George Wishart

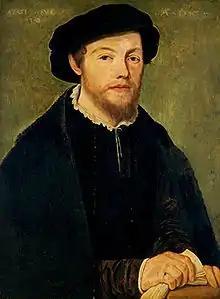

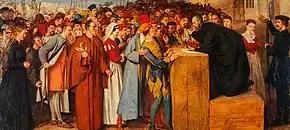
Wishart preaching against Mariolatry

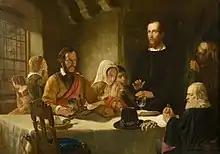
George Wishart's last communion

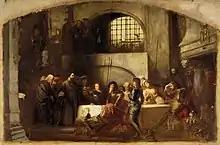
George Wishart last communion

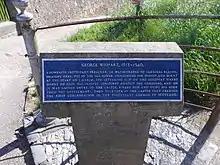
Blue Plaque to George Wishart 1513-1546

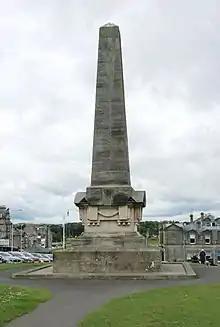
The Martyrs' Monument, St Andrews, which commemorates Wishart and three other martyrs: Patrick Hamilton, Henry Forrest, and Walter Mill

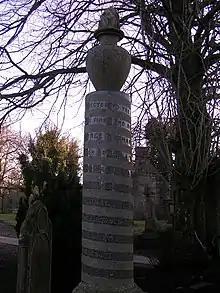
Wishart memorial

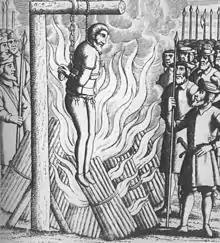
A woodcut portraying the martyrdom of Wishart

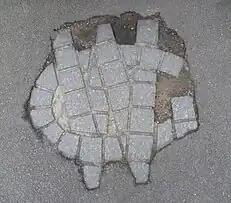
Wishart's initials at the site of his execution

George Wishart (also Wisehart; c. 15131 March 1546) was a Scottish Protestant Reformer and one of the early Protestant martyrs burned at the stake as a heretic.